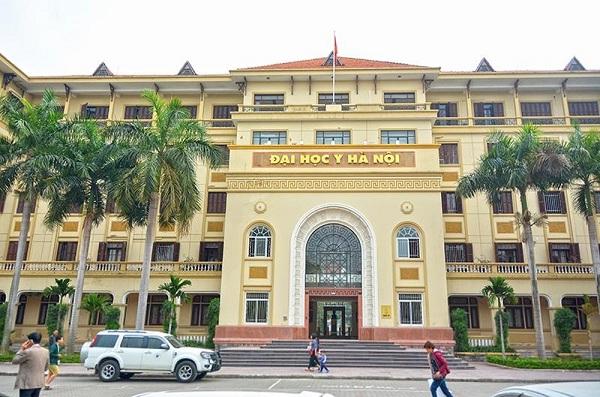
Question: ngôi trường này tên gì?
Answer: ngôi trường này tên đại học y hà nội